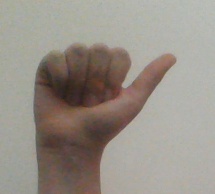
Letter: dhad